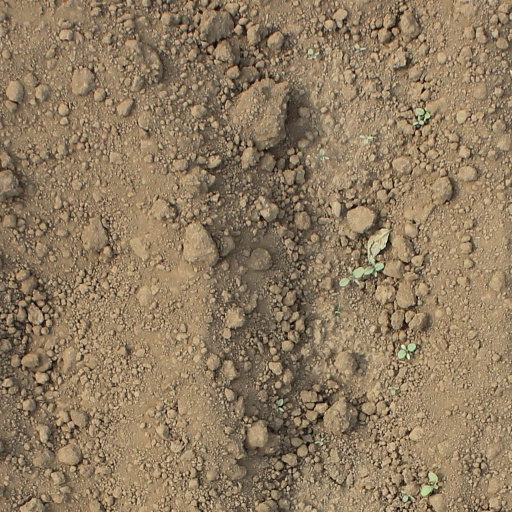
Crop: soybean